Klára Engi

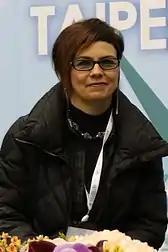

Klára Engi (born November 1, 1967) is a retired Hungarian ice dancer. She competed with Attila Tóth. Together, they placed 16th at the 1984 Winter Olympics, 7th at the 1988 Winter Olympics, and 7th at the 1992 Winter Olympics. Their highest placement at the World Figure Skating Championships was 4th, which they achieved in 1989. Their highest placement at the European Figure Skating Championships was 4th, which they achieved in 1989, 1990, and 1991.